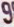
Number: 9